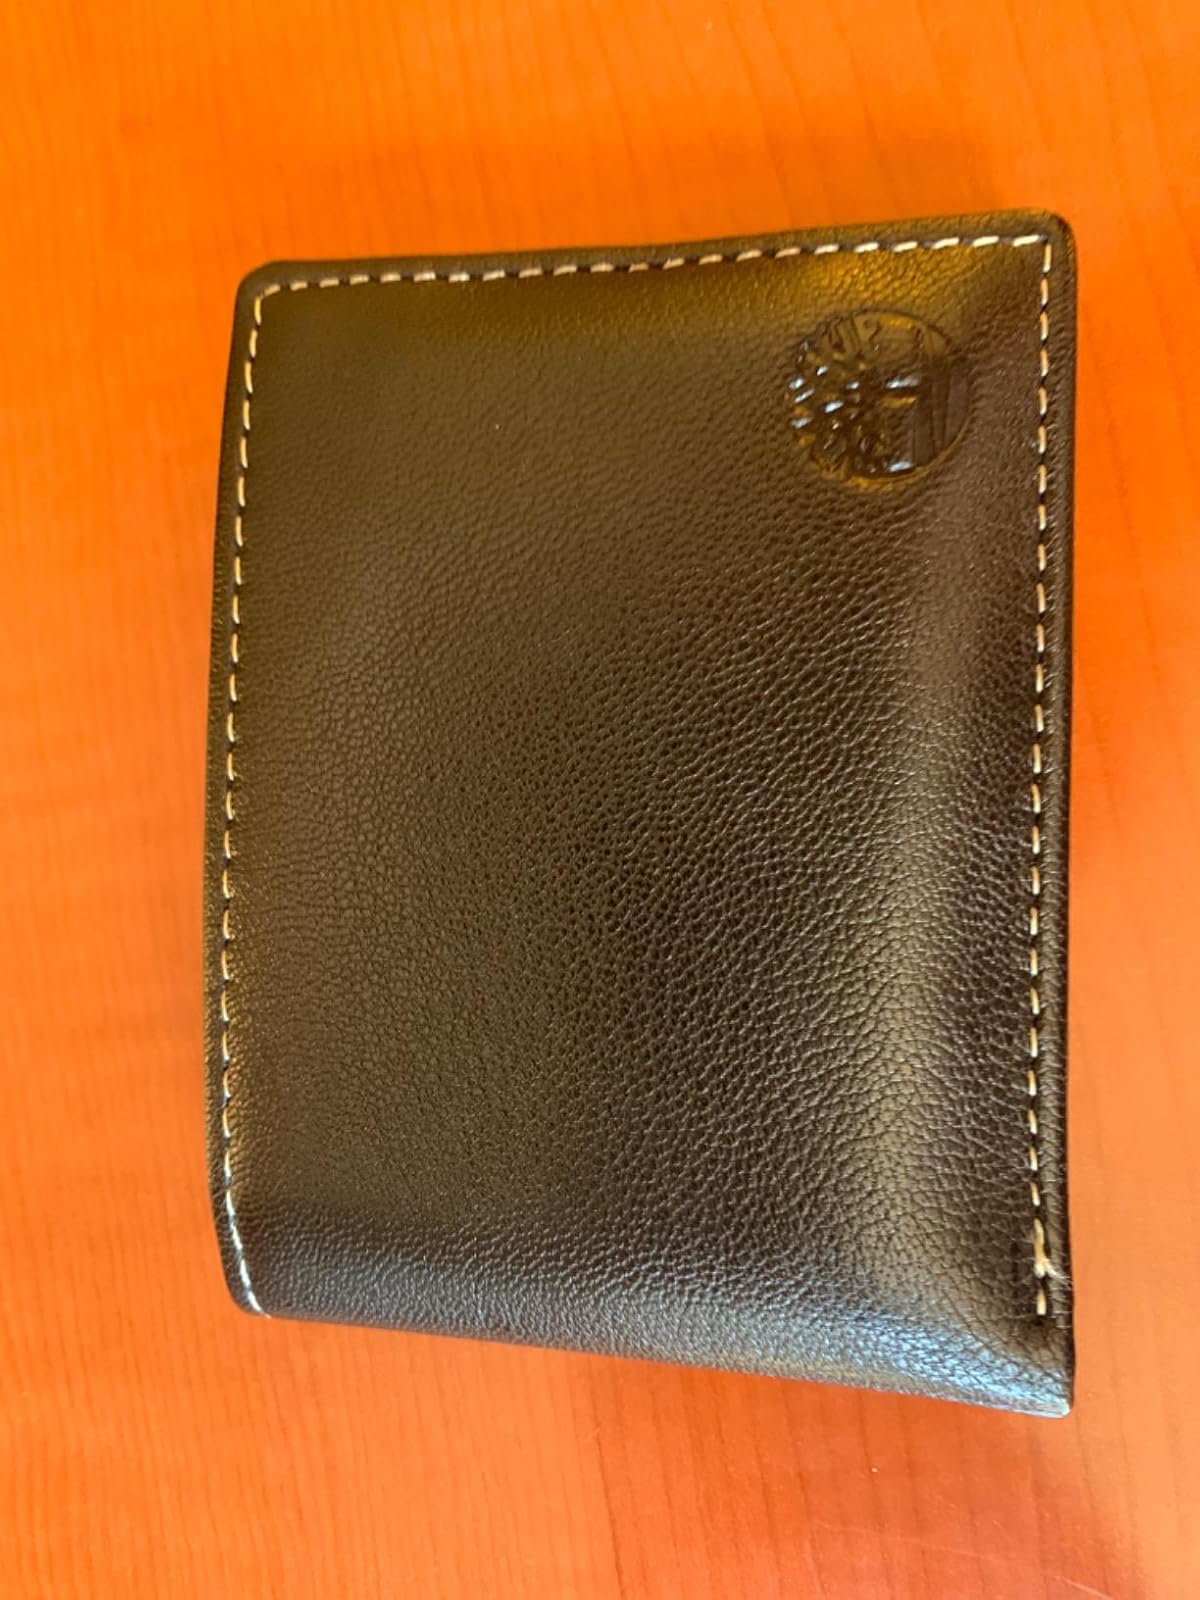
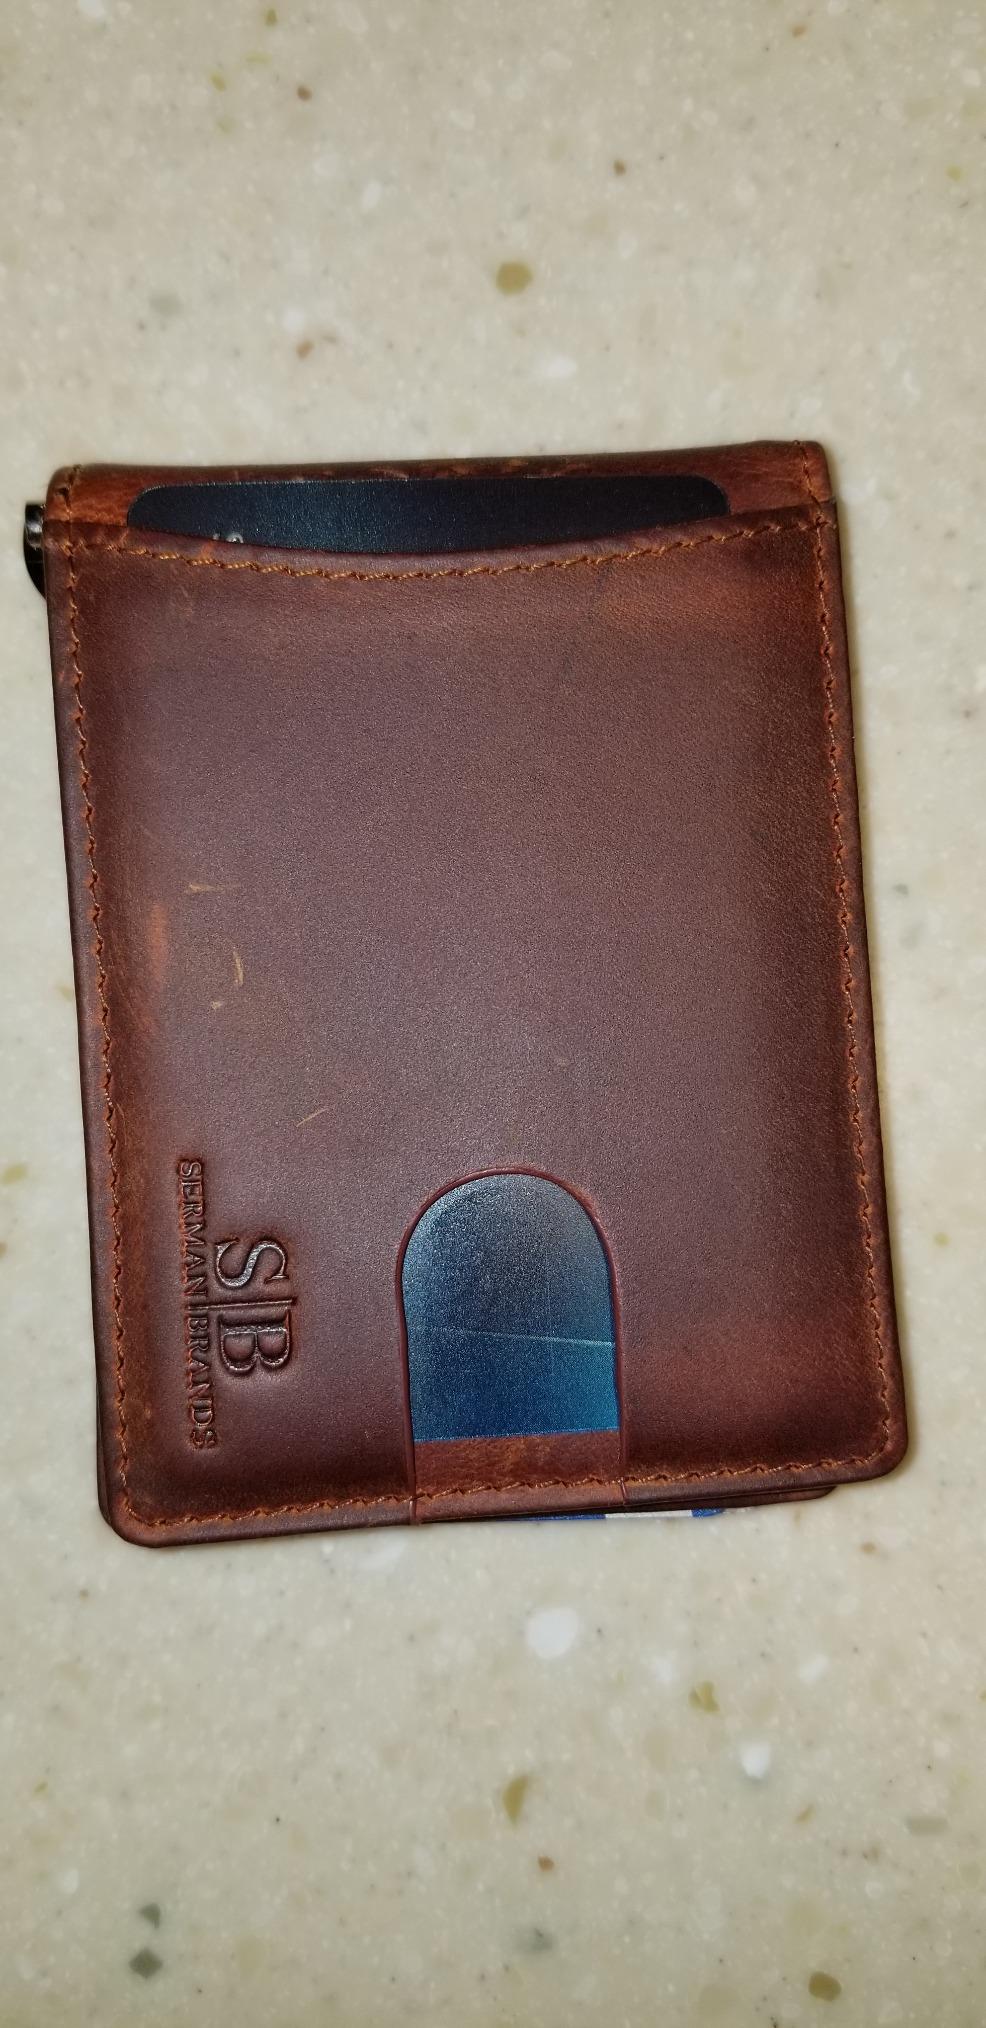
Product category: accessories_wallet
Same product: no